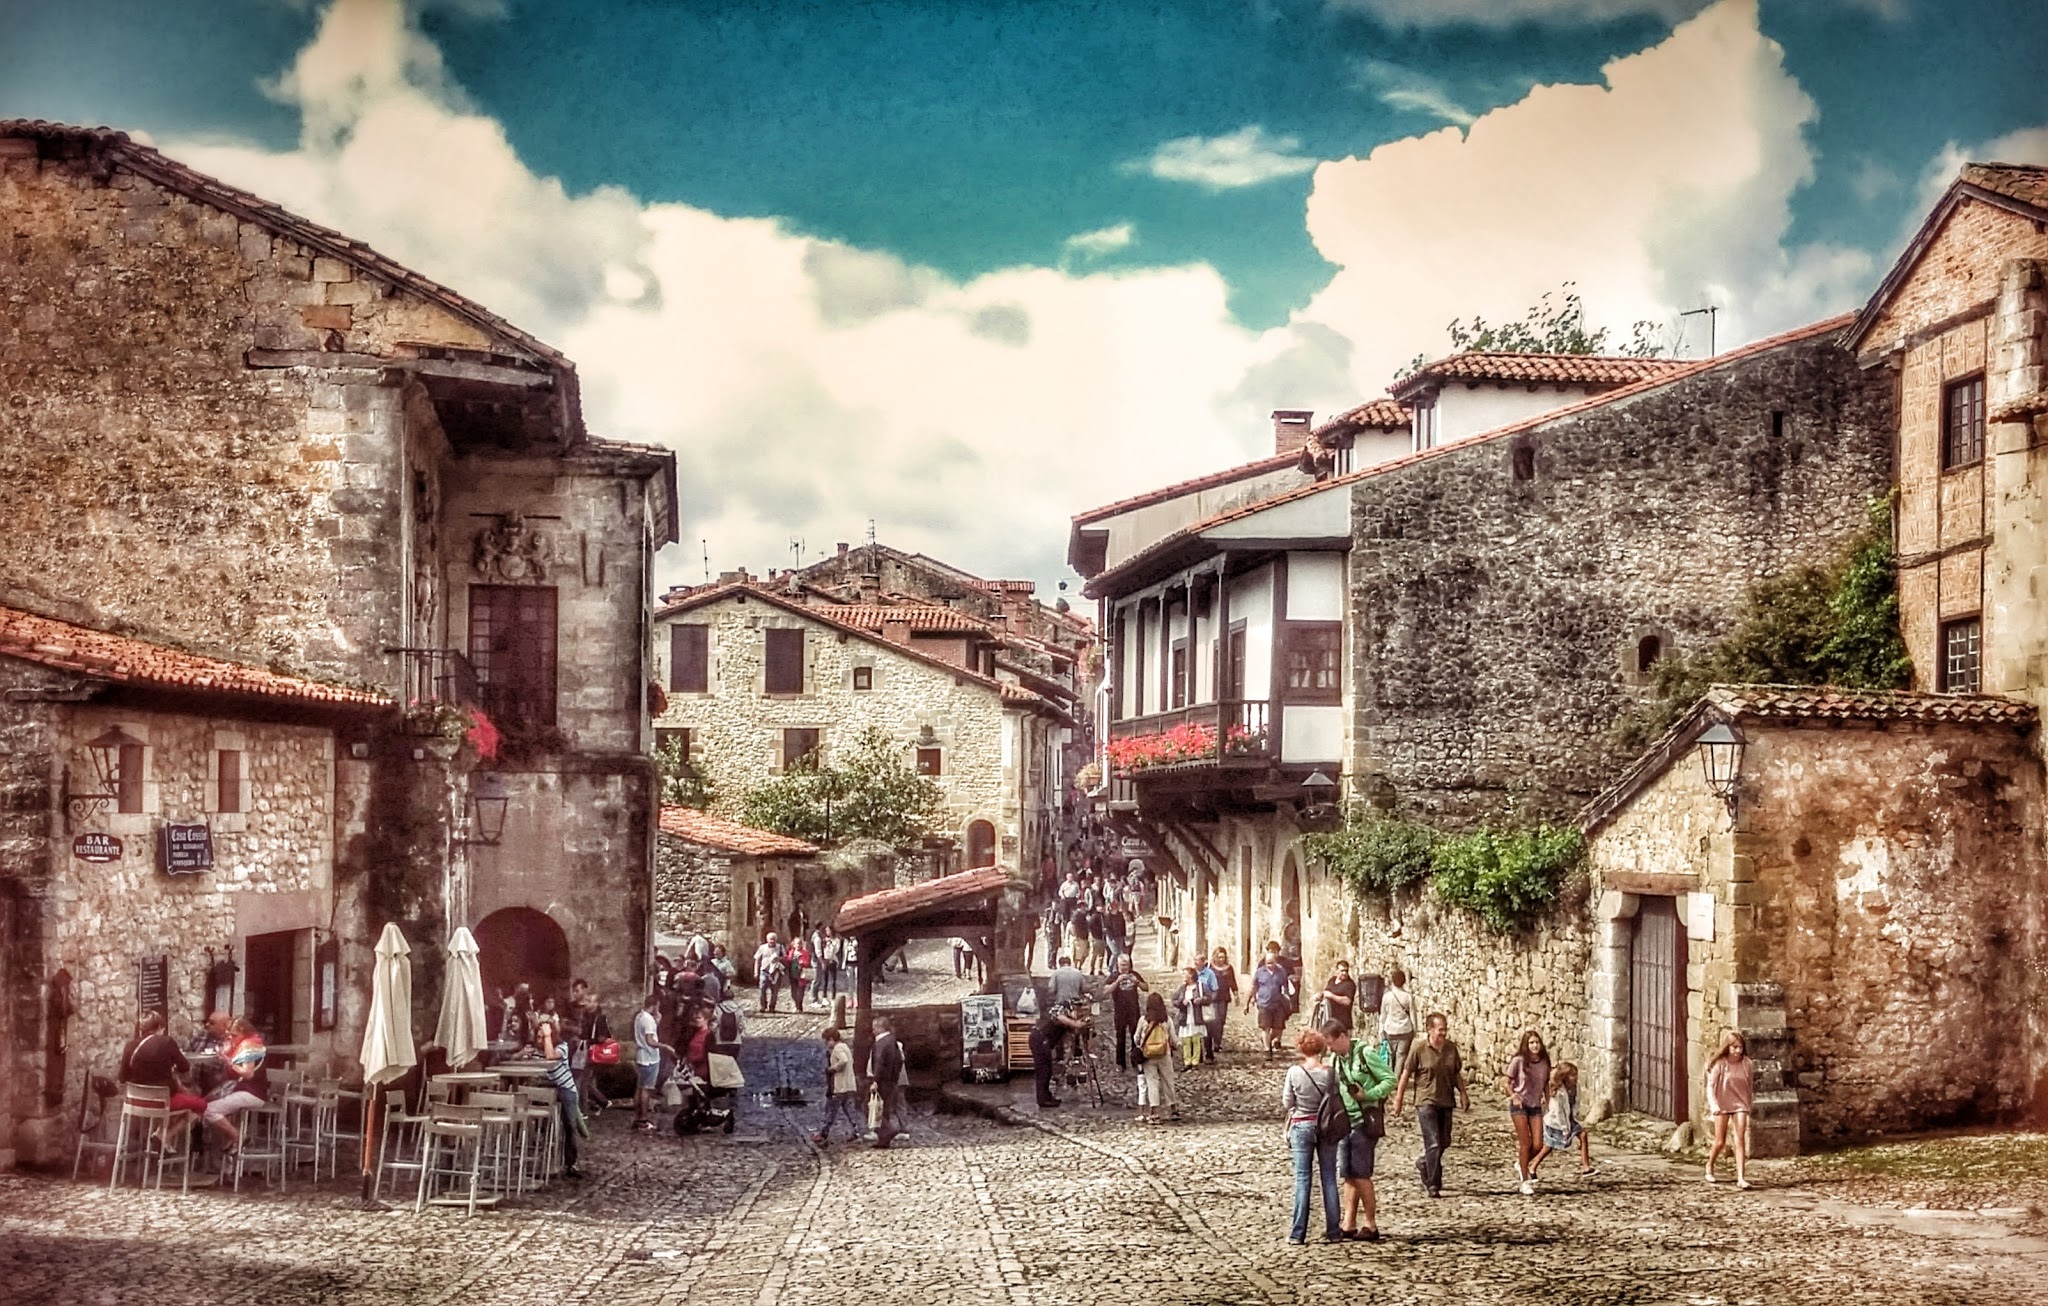
road, street, house, town, cityscape, village, ruins, infrastructure, middle ages, neighbourhood, rural area, ancient history, residential area, human settlement